Bontnewydd railway station

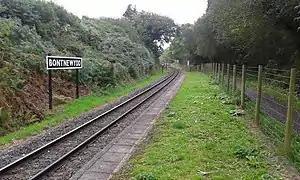
The station in September 2015

Bontnewydd is an unstaffed halt on the narrow gauge Welsh Highland Railway. The halt was opened on 31 May 1999 on the petition of the villagers of Bontnewydd, and is between Caernarfon and Dinas on the Lôn Eifion cycle route. It is a request stop with no station buildings and a single low platform. The train services are operated by the Festiniog Railway Company.